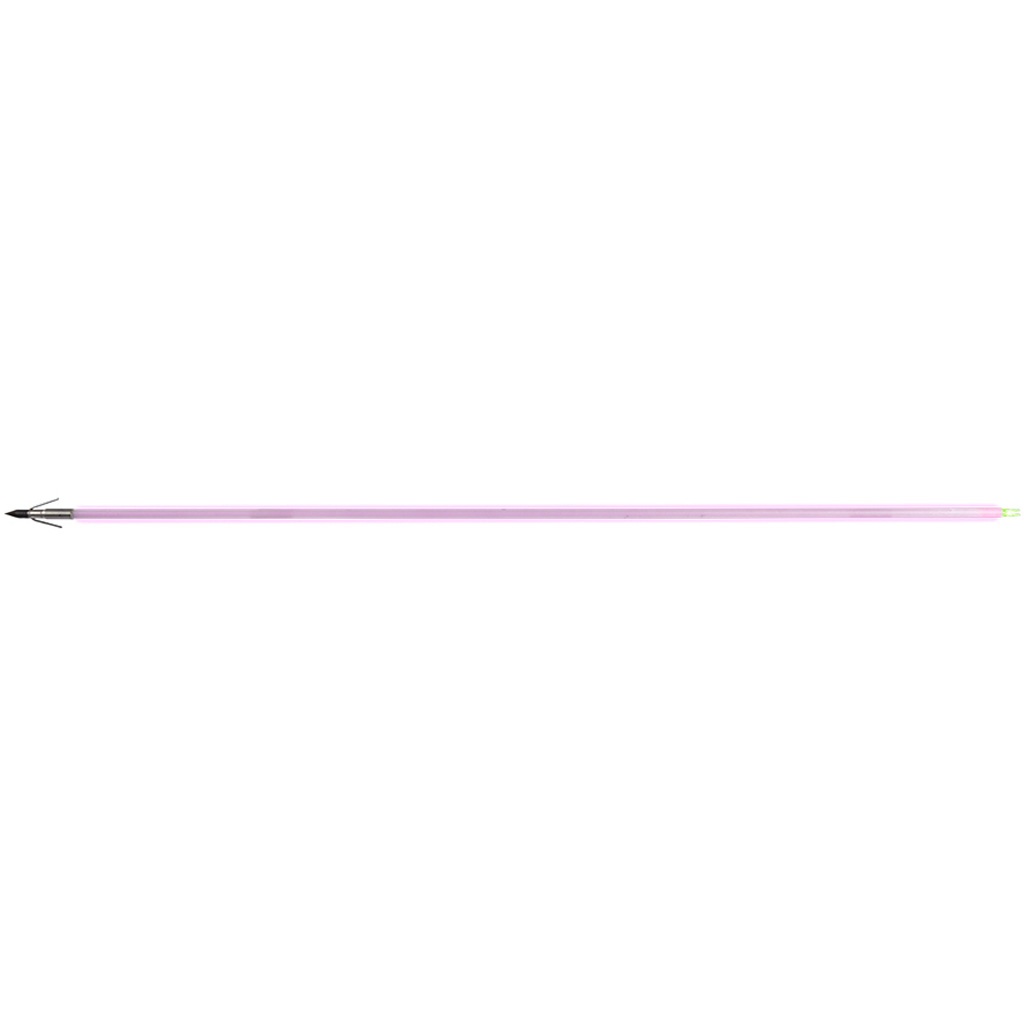
Muzzy Saber Fish Arrow  Carp Point
The New Muzzy Sabre lighted bowfishing arrow patented Glow Zone is waterproof nontoxic arrow shaft thats easy-to-activate and cuts through the night to let users track their arrow. Constructed of high-strength transparent fiberglass for extreme durability, improved straightness, plus reinforced weighted front for longer life and improved accuracy. The Sabre integrates 22 glow stick to light up the night as the glow sticks last up to 12 hours and come in 5 different colors. 25 pack of replacement glow sticks sold separately. Features: Transparent Fiberglass Arrow Length: 32;Diameter: 5/16" Pre-Drilled Cross-Hole;Carp Point;Includes Carbon Express Launchpad Nock;5 Color Glow Stick Options;Available without Bottle Slide, NOT meant for bottle style reel
Brand: Muzzy
Category: Sporting Goods > Outdoor Recreation > Hunting & Shooting > Archery > Arrows & Bolts